Roman Šmucler

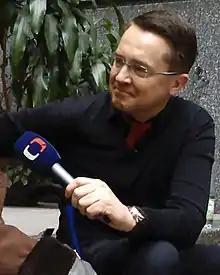

Roman Šmucler, MD, CSc (born 8 July 1969) is a Czech dentist, oral surgeon, specialist in laser and photonics medicine, university lecturer, entrepreneur, TV presenter, and scriptwriter.